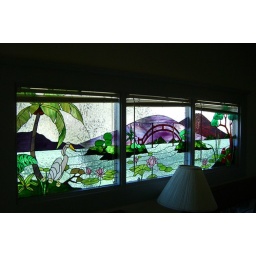
The beautiful stained glass window in the bedroom of the cotttage we stayed at. Located in the Kilauea Military Camp.